State Street (Salt Lake County)

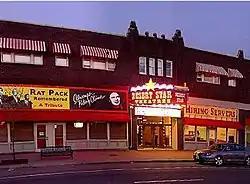
The NRHP listed Iris Theater is along State Street in Murray

State Street proceeds through most of Murray at an angle slightly off from its perfect north-south orientation elsewhere, moving 100 address units (660 feet, 200m) east over the span of about 2000 north-to-south address units (2.5 miles, 4 km). Similar to the northern end of Midvale's segment, State Street south of Interstate 215 in Murray is mostly surrounded by strip malls and a mixture of other small specialized retail businesses. After crossing Interstate 215 (where there is an eastbound-only on- and off-ramp pair), State Street intersects Winchester Street (which connects to the westbound ramps) and passes west of the Fashion Place Mall. Various big box stores line the street near the mall, and the Orthopedic Specialty Hospital (TOSH, previously Cottonwood Hospital) is just to the east of State Street on 5900 South. Between 5900 South and 5300 South, there is a concentration of car dealerships. Murray High School and Hillcrest Junior High School (not to be confused with Hillcrest High School) are on opposite sides of the street south of 5300 South (State Route 173) and are connected by a pedestrian bridge. North of 5300 South, State Street passes the Intermountain Medical Center (built on the site of the Murray Smelter) and Murray Park before crossing Little Cottonwood Creek and entering the Murray Downtown Historic District.